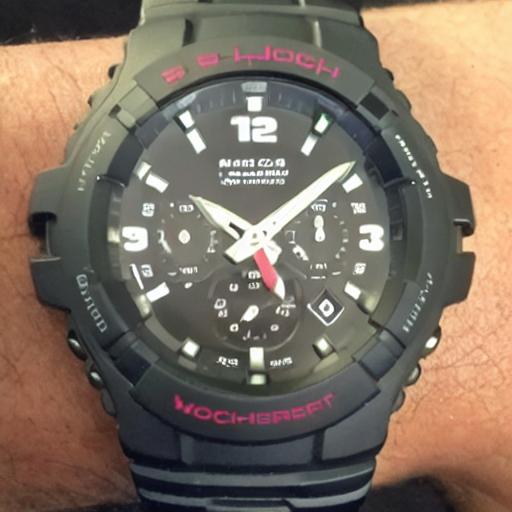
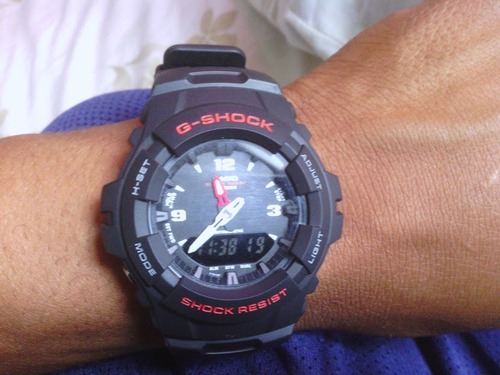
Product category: accessories_watch
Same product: no